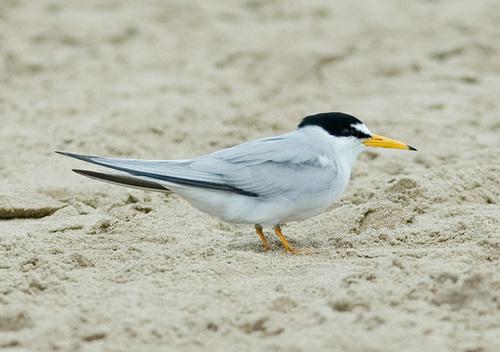
A photo of a least tern